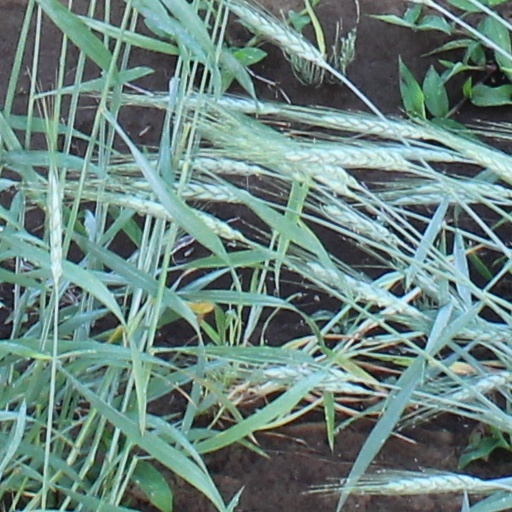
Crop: wheat